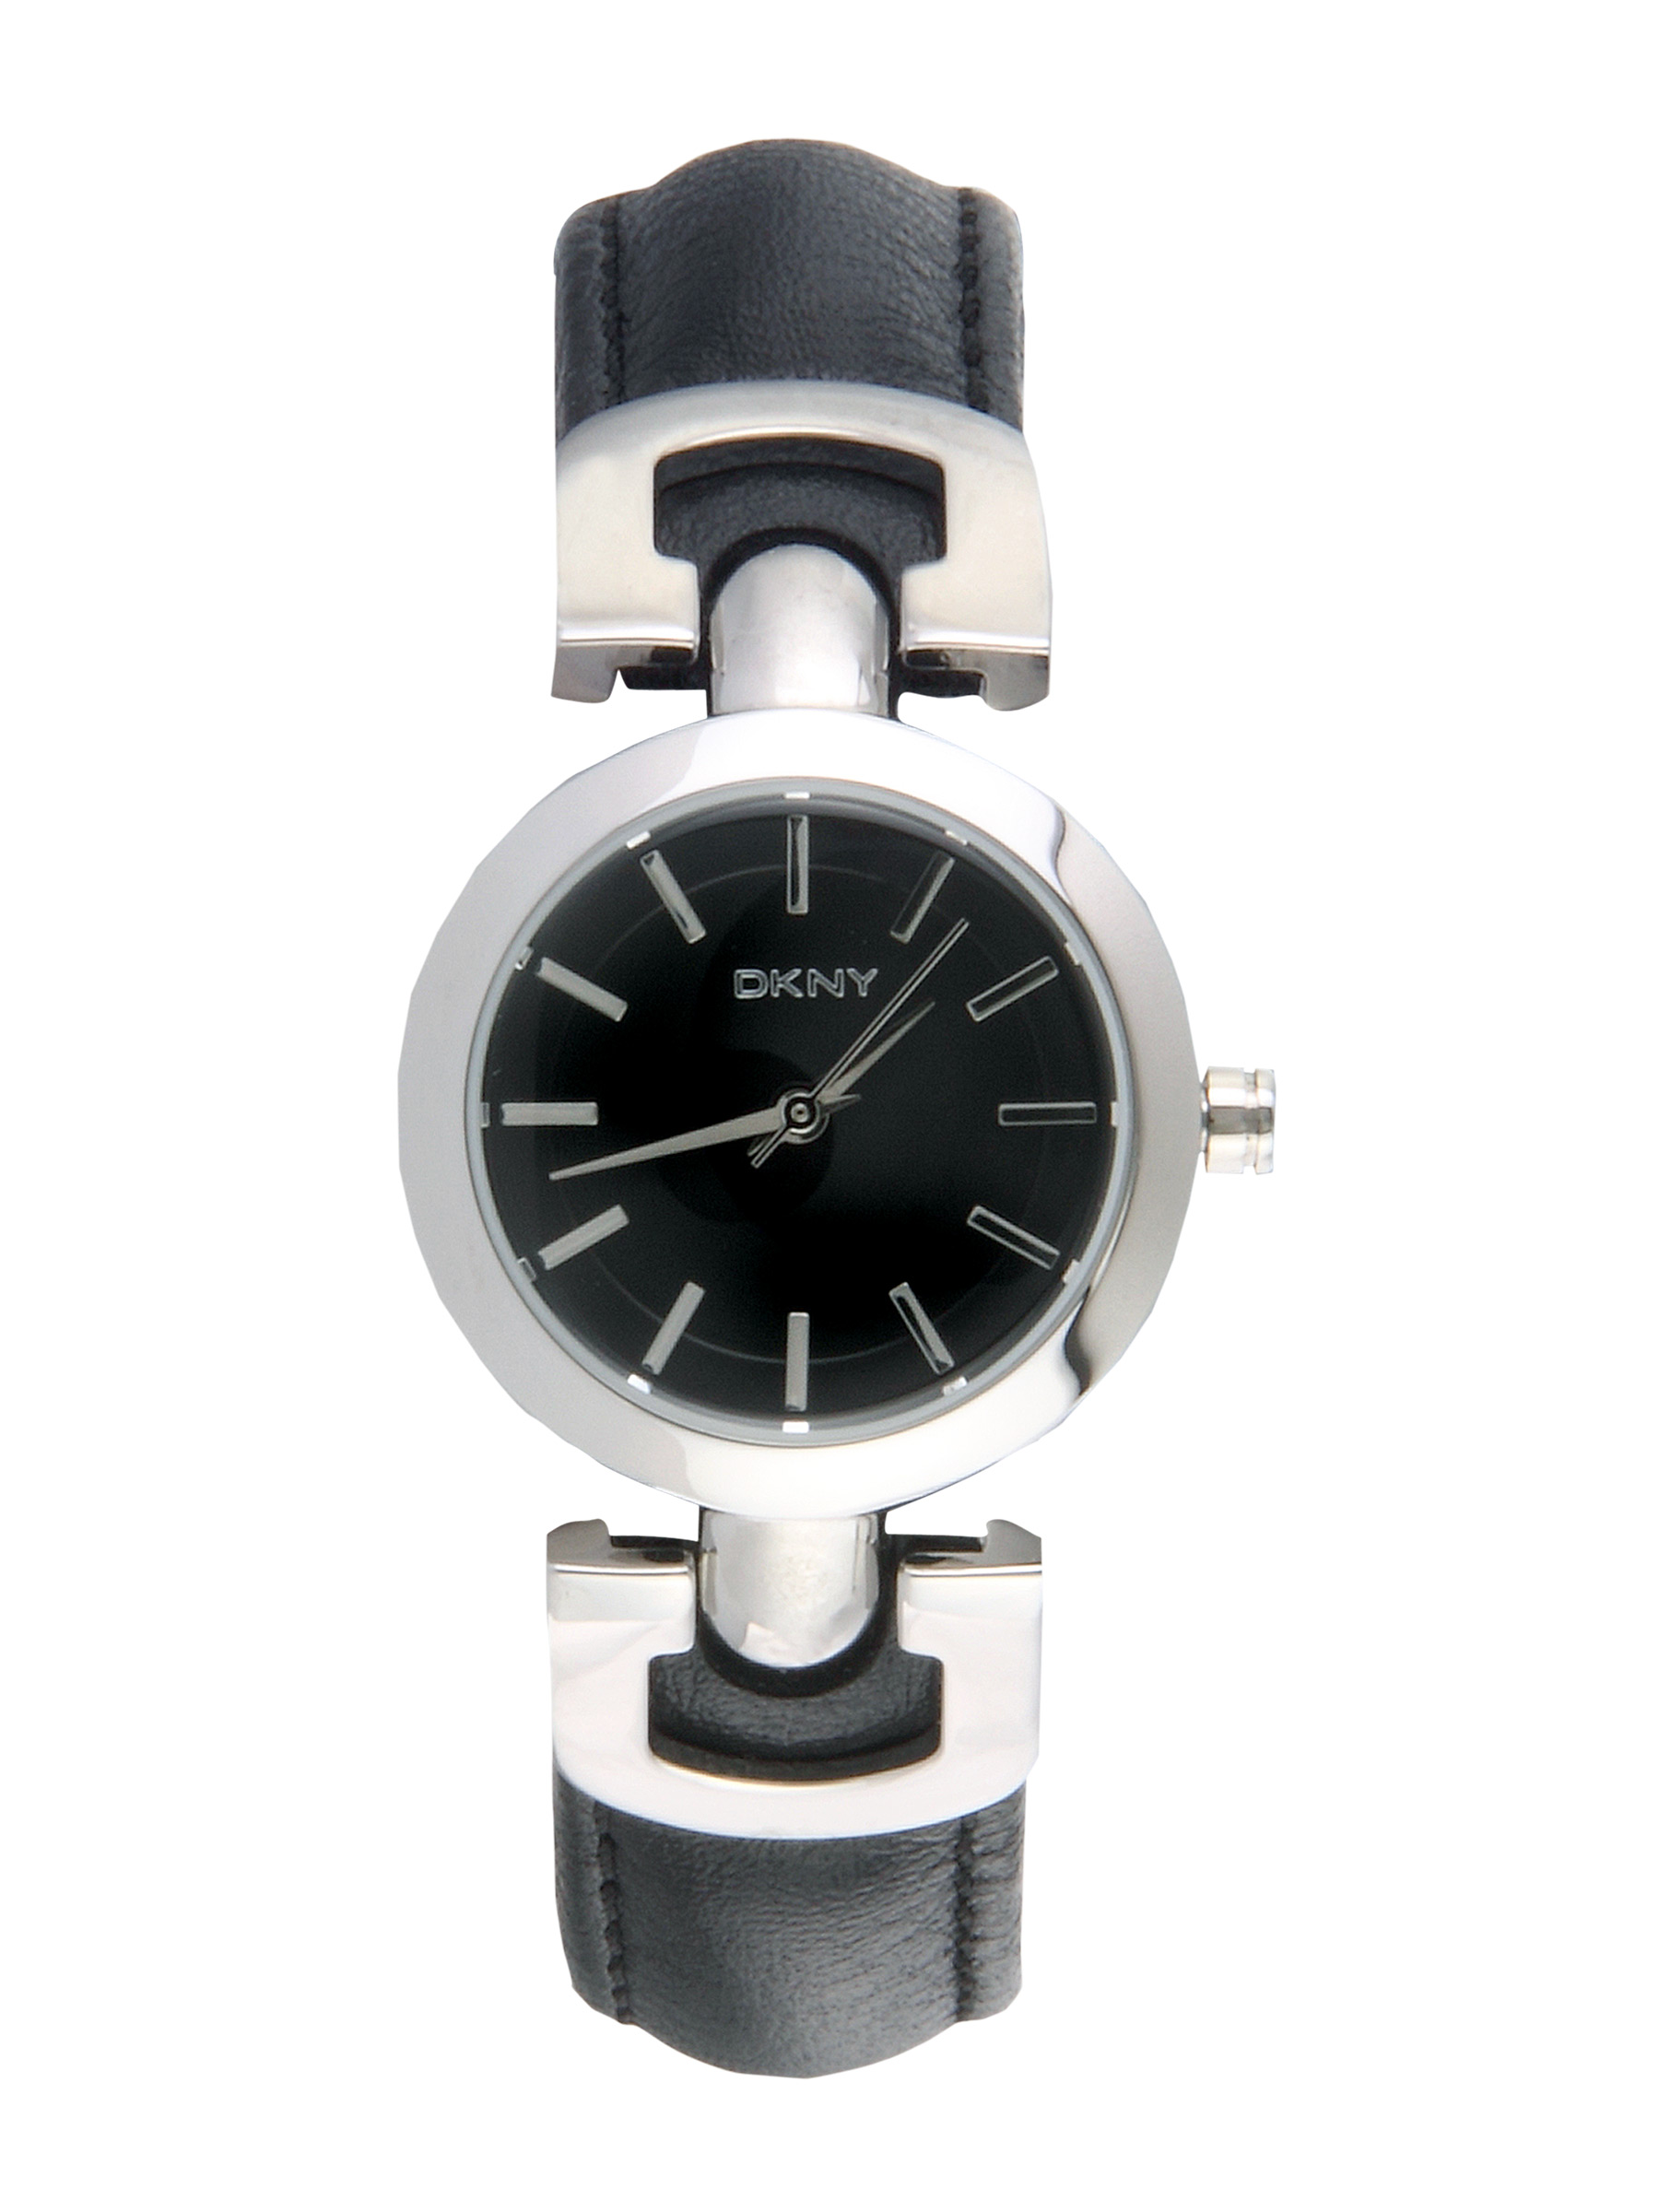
DKNY Women Black Dial Watch NY4951
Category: Accessories / Watches / Watches
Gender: Women
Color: Black
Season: Winter 2016
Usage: Casual